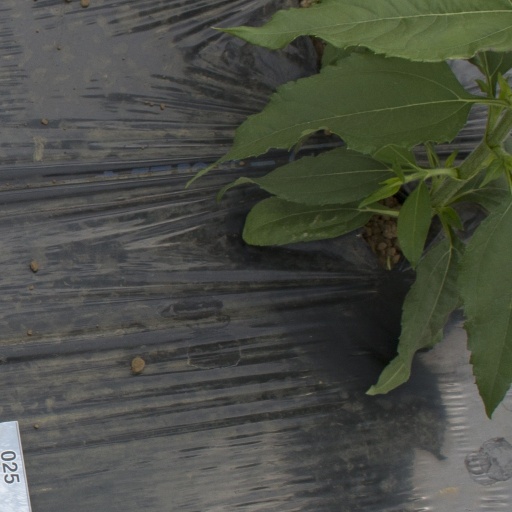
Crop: Jerusalem artichoke